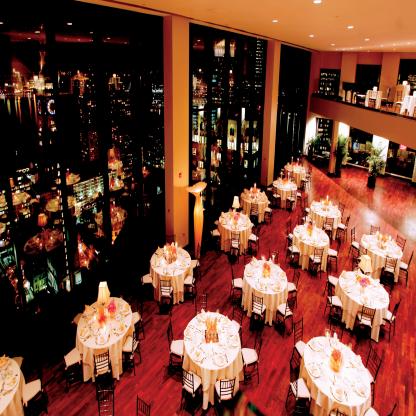
Scene: Indoor